Lady Helen's Escapade

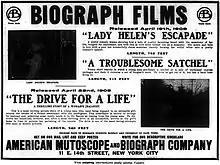
Advertisement in "Variety" for this film and other Biograph releases, April 1909

Lady Helen's Escapade is a short American comedy film produced in 1909, directed by D. W. Griffith. It is about the escapades of Lady Helen working as a domestic in a boarding house.